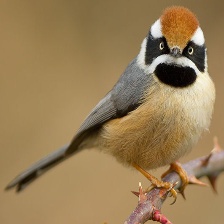
Species: BLACK THROATED BUSHTIT
Scientific name: AEGITHALOS CONCINNUS